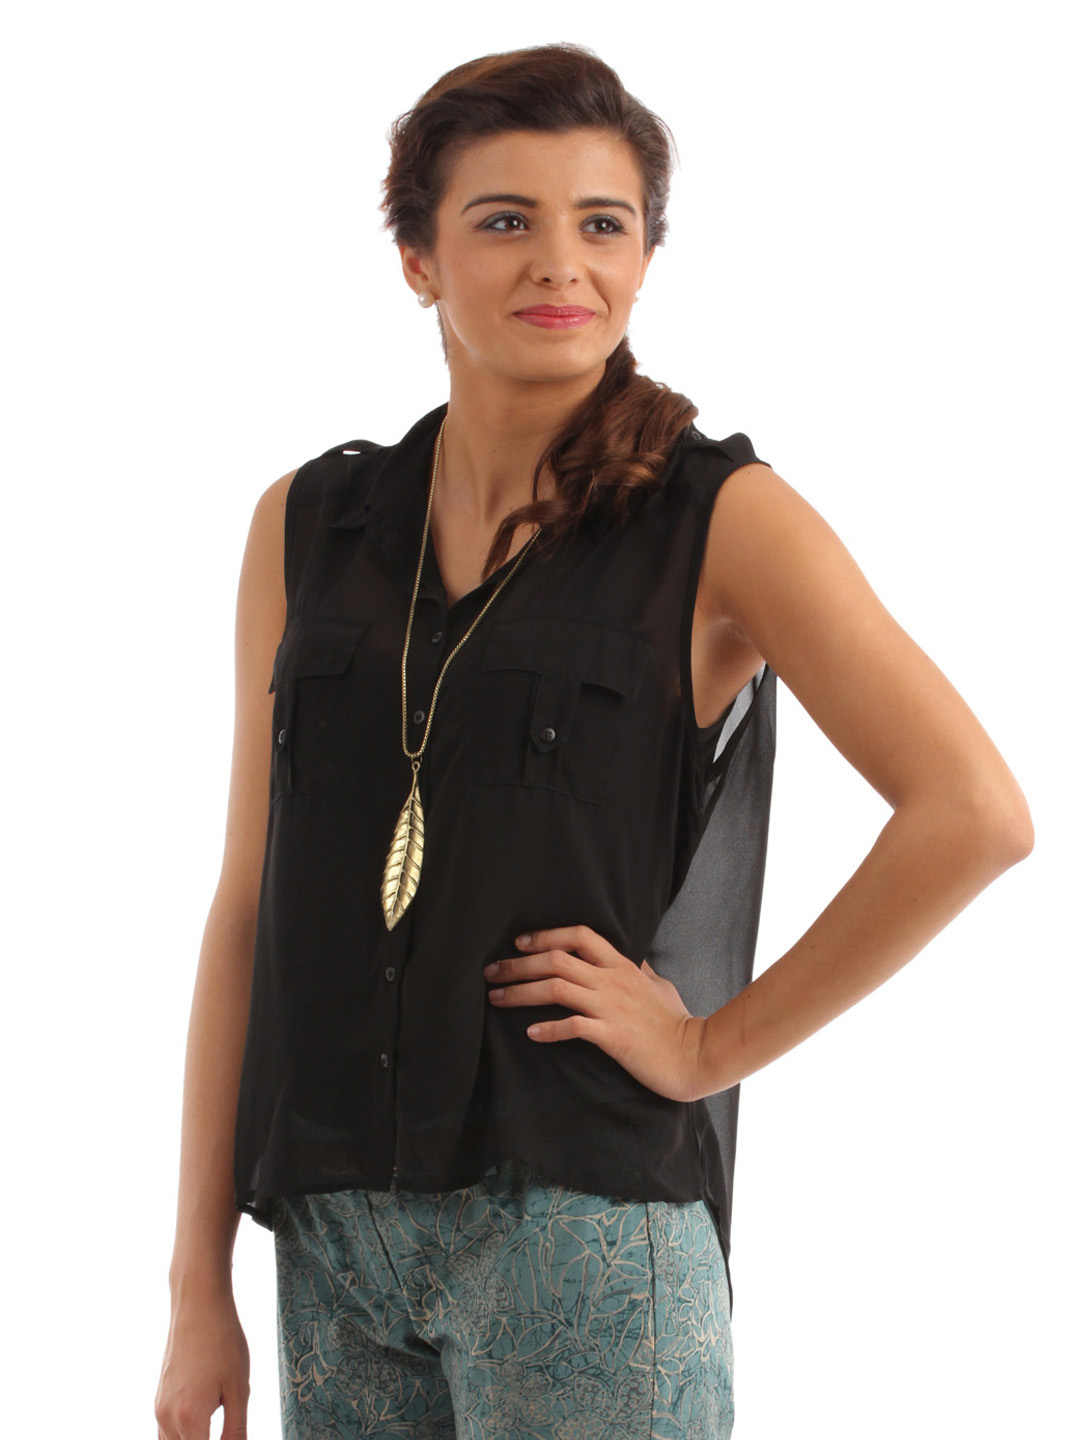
Forever New Women Black Shirt
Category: Apparel / Topwear / Shirts
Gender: Women
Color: Black
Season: Summer 2012
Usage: Casual